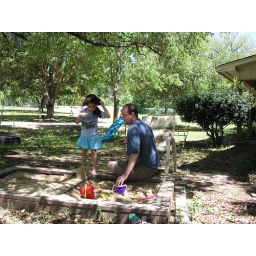
Playing in the sand box at Big Daddy's place